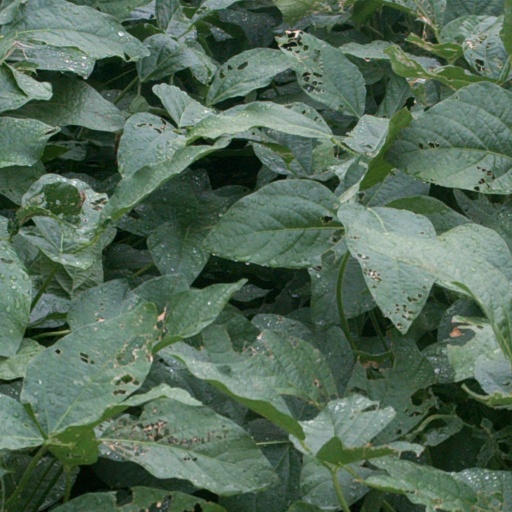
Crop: soybean